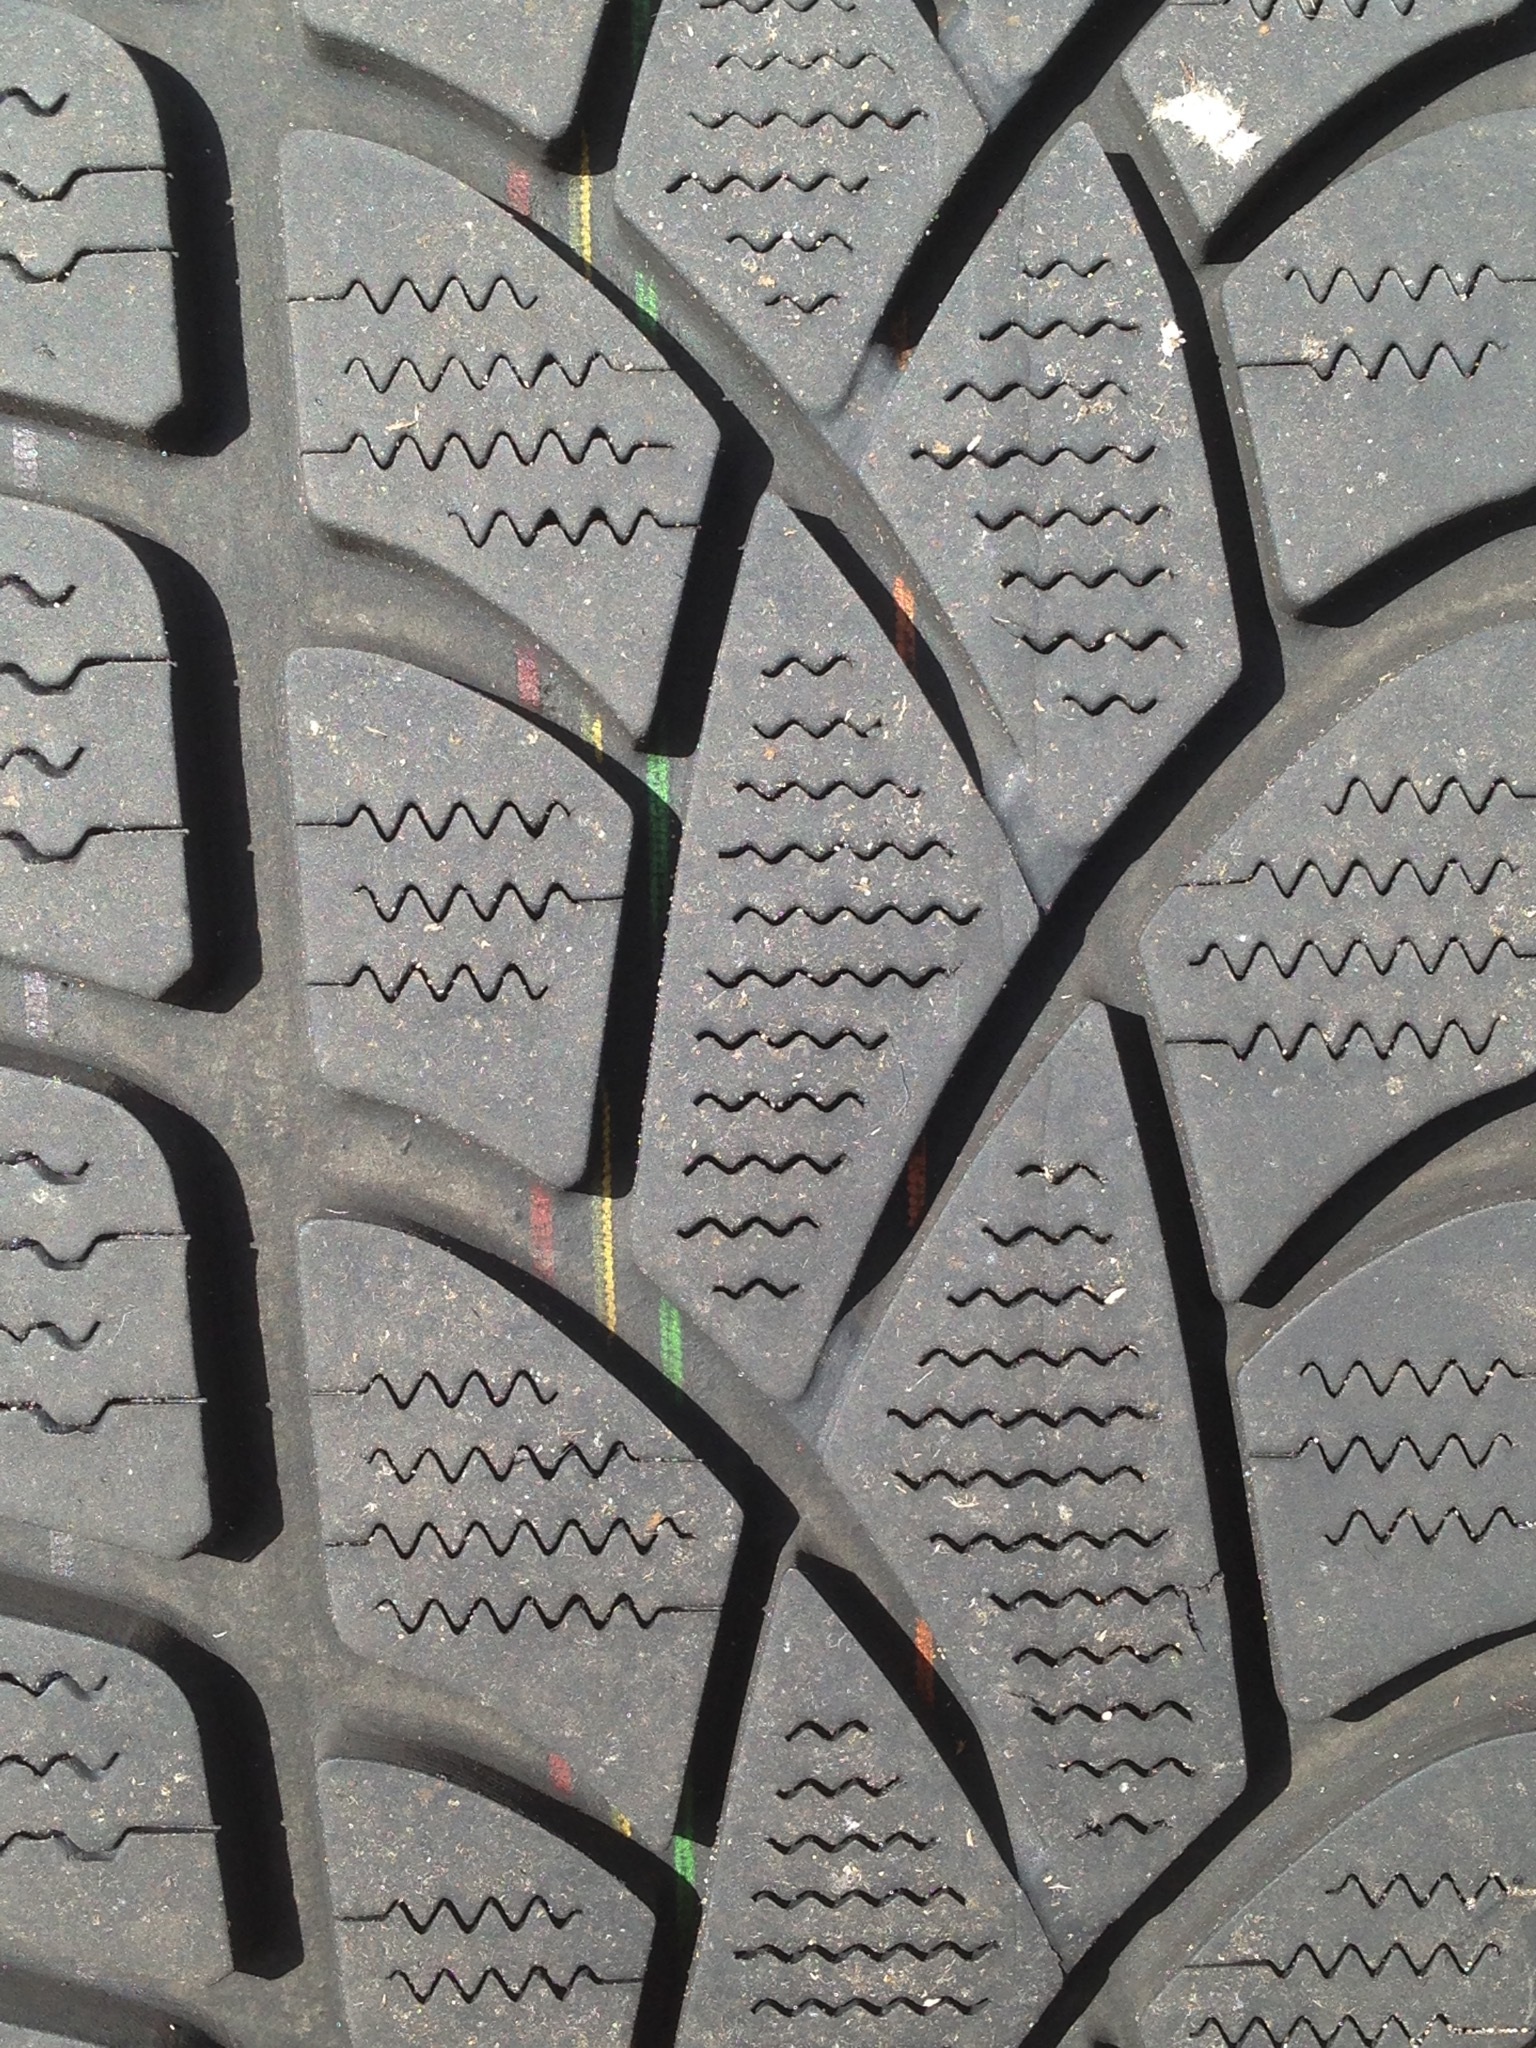
wheel, profile, pattern, metal, tire, font, cool image, cool photo, tread, auto part, automotive tire, tire care, winter tyre, automotive wheel system